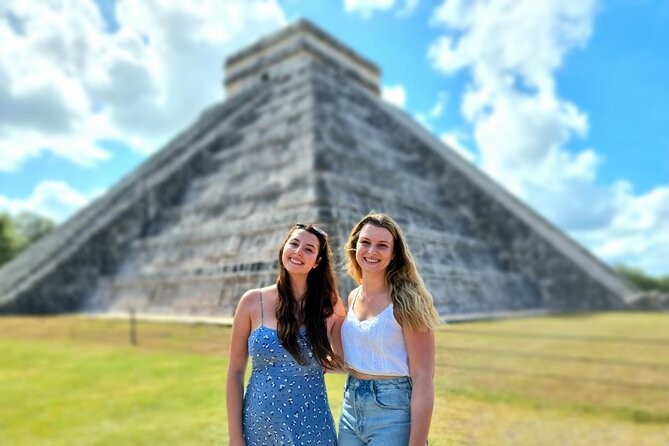
Landmark: Chichen Itza